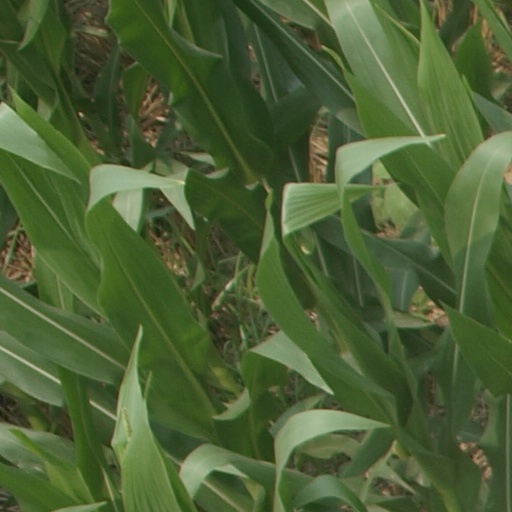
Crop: maize; corn